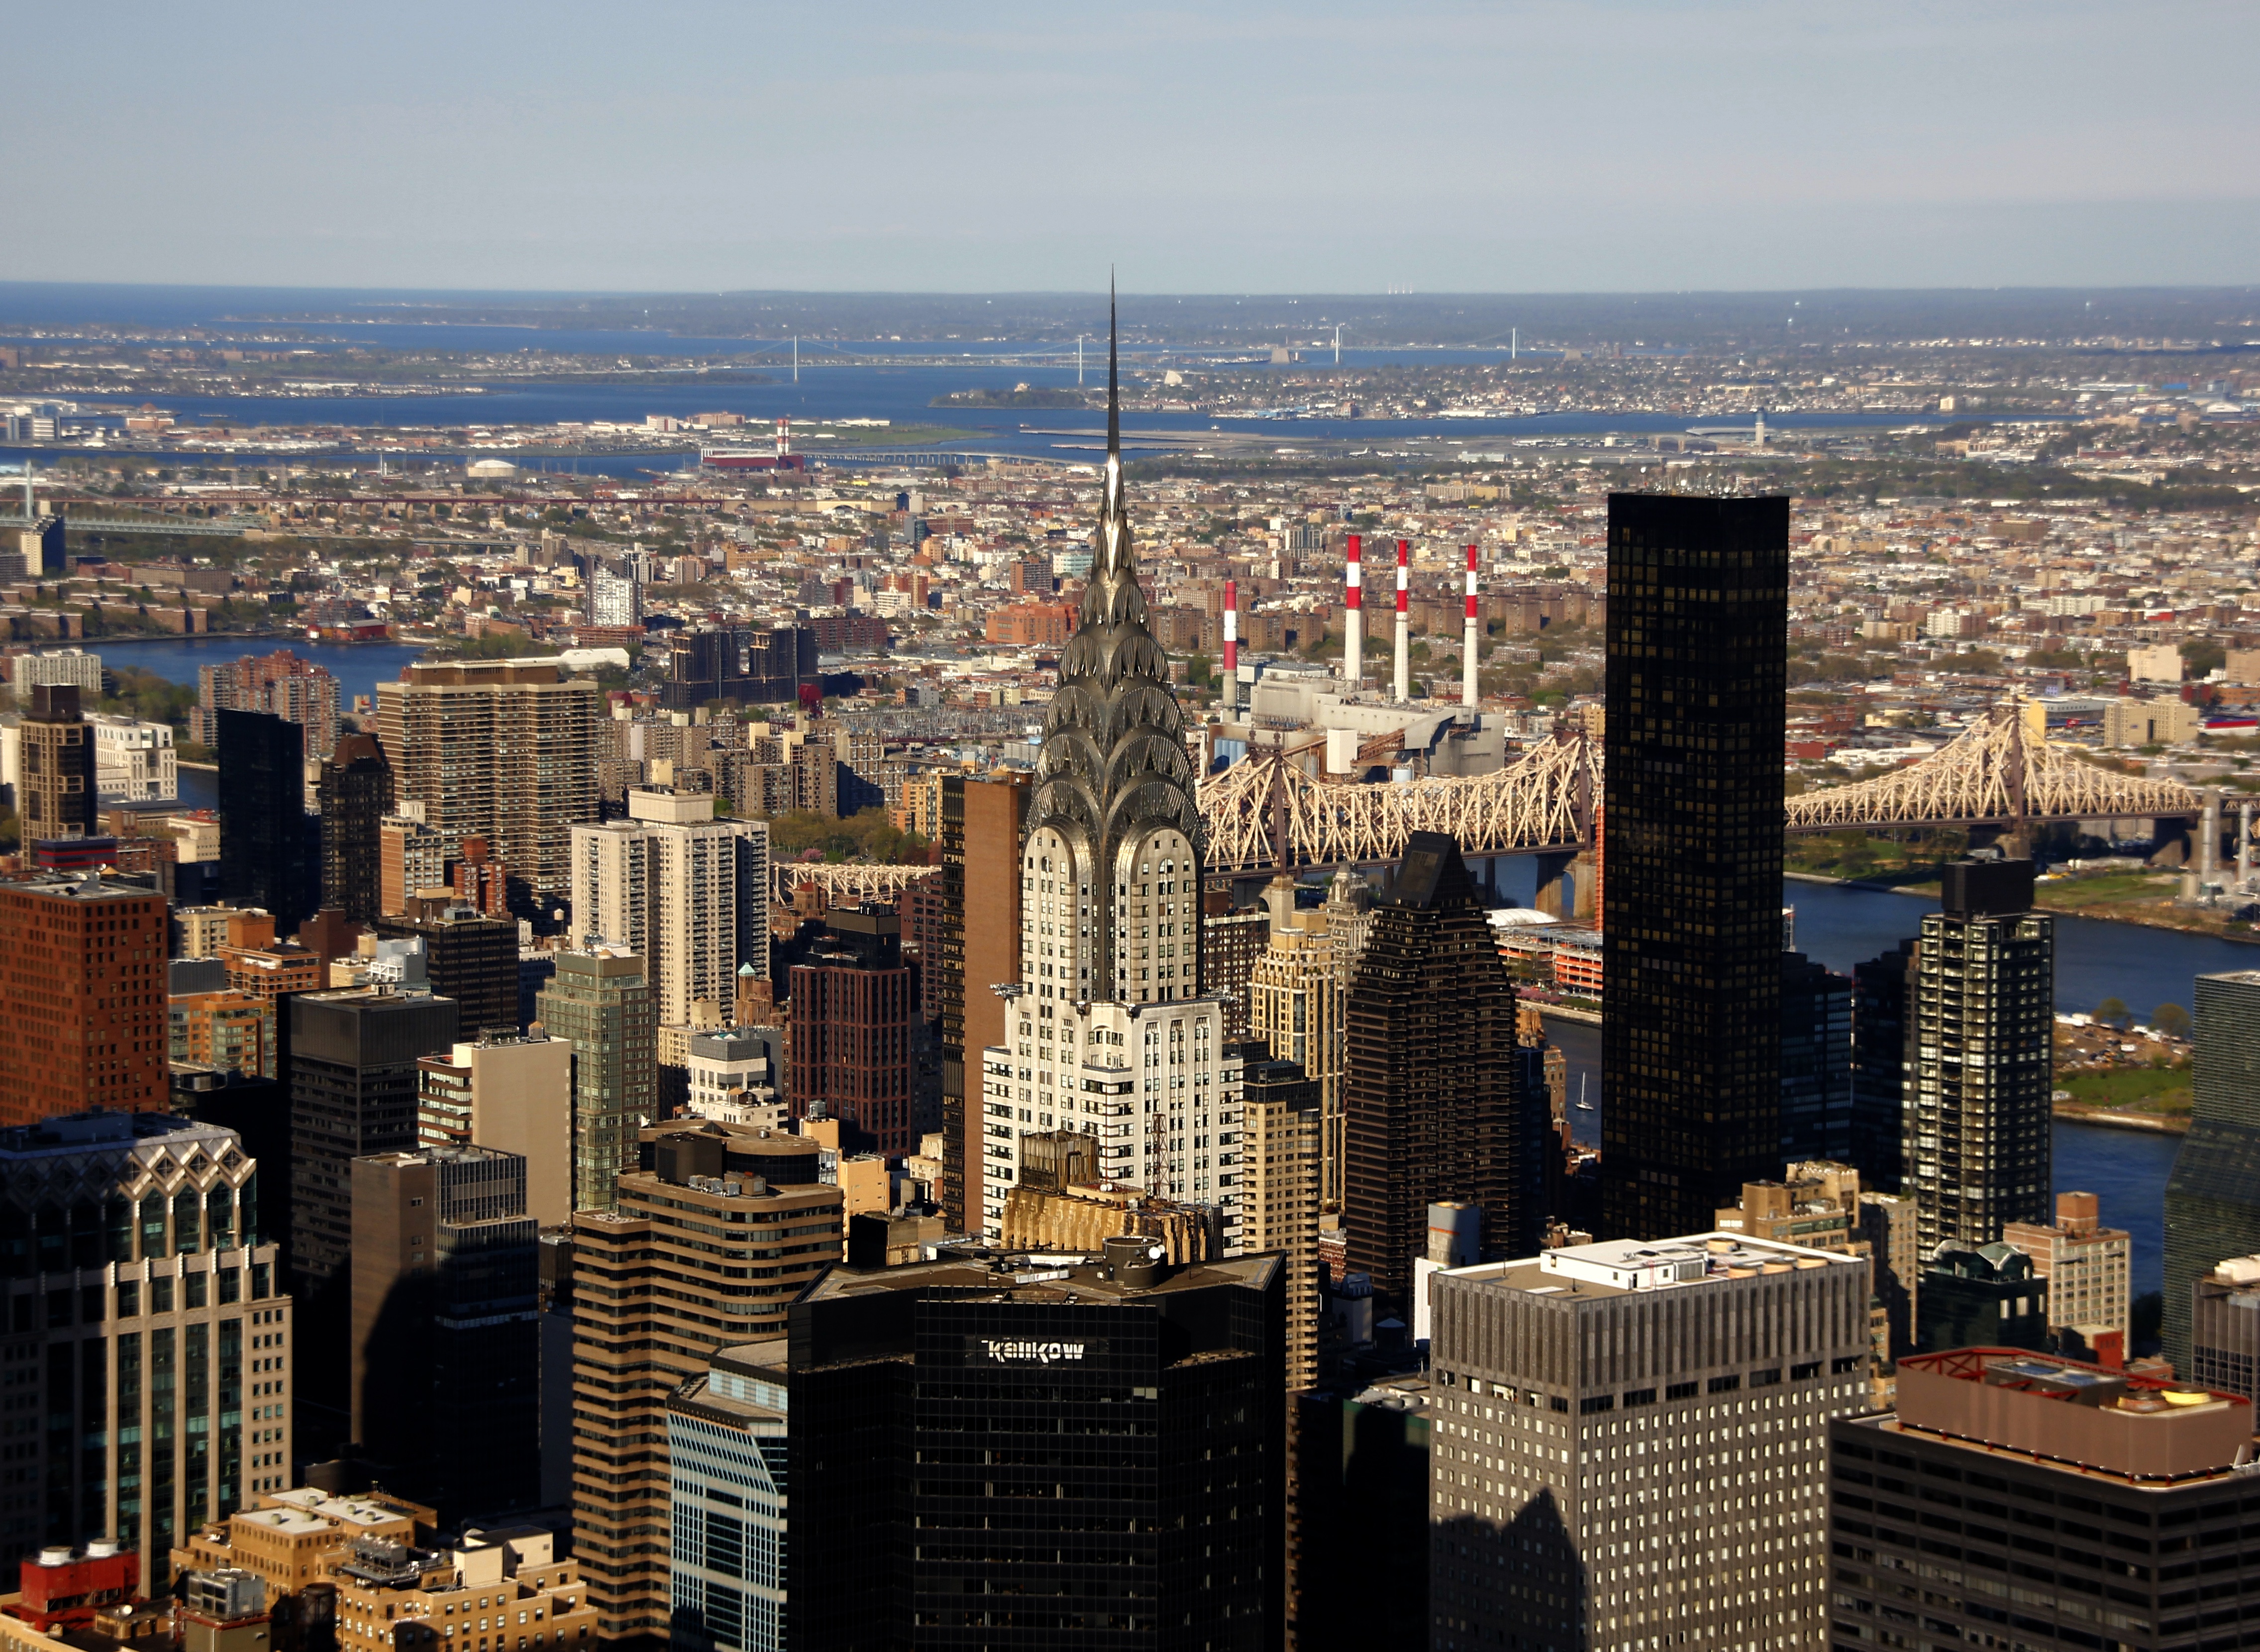
horizon, sky, skyline, building, city, skyscraper, urban, new york, manhattan, cityscape, downtown, dusk, evening, tower, usa, america, landmark, business, metropolitan, empire state building, tower block, empire, metropolis, neighbourhood, new york skyline, aerial photography, urban area, residential area, geographical feature, human settlement, metropolitan area